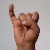
The image shows a hand gesture representing the letter 'I' in Indian Sign Language.